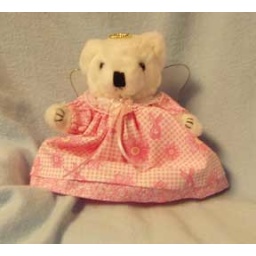
White bear in pink ribbon fabric dress